Bernie Williams

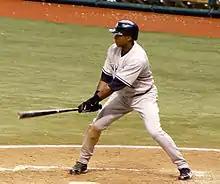
Bernie Williams at bat.

In 2006, Williams saw a good amount of playing time in the corner outfield spots with both Hideki Matsui and Gary Sheffield out with wrist injuries, and did spot duty in center field on days when starting center fielder Johnny Damon was given time off to rest, playing more than was expected when he signed his one-year extension with the Yankees in 2006.